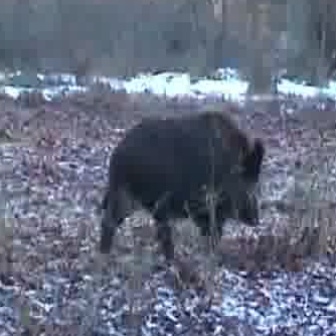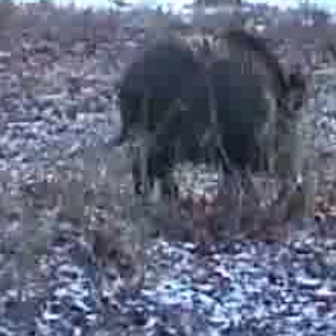
  Please identify the target specified by the bounding box [93,108,263,279] in the first image and locate it in the second image. Return the coordinates in [x_min,y_min,x_max,y_max] format.
Answer: [104,28,305,228]